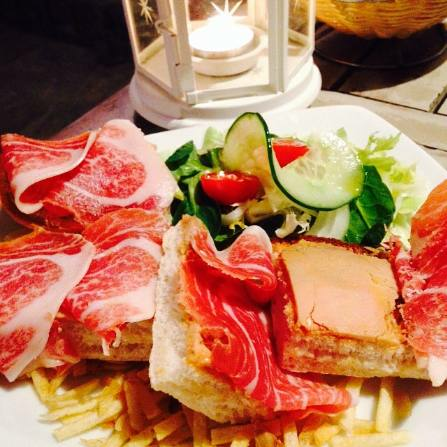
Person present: No